How Funny (This Country Is)

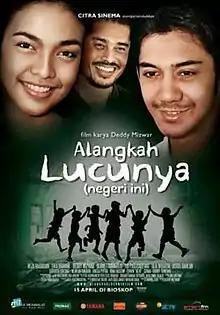
Film poster

How Funny (This Country Is) is a 2010 Indonesian comedy film directed by Deddy Mizwar, starring Reza Rahadian, Asrul Dahlan, and Tika Bravani. It tells the story of 3 graduates who attempt to educate a group of young pickpockets.